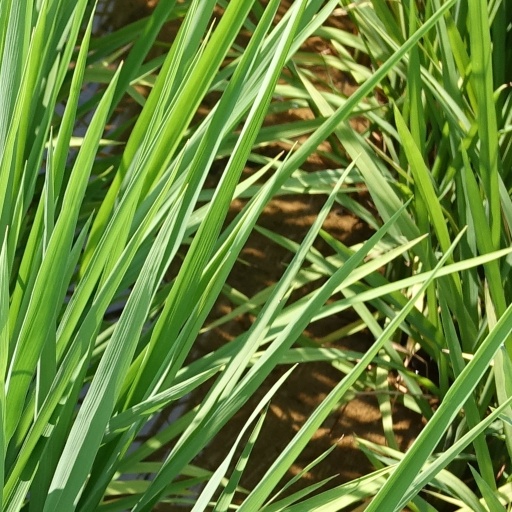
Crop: rice